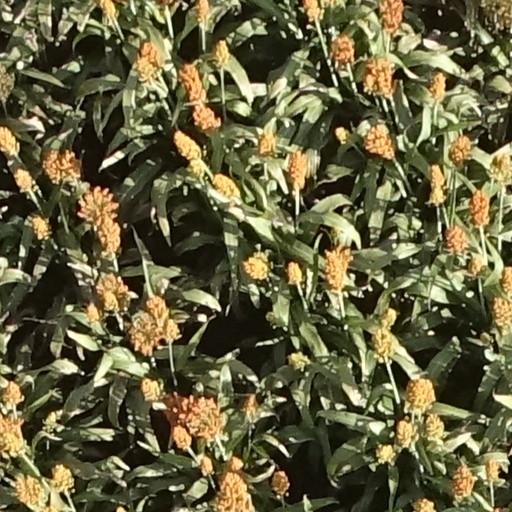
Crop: sorghum